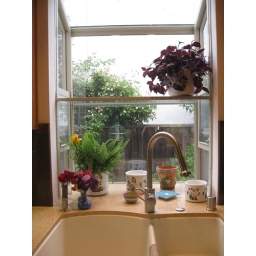
Flowers from my garden in the kitchen window